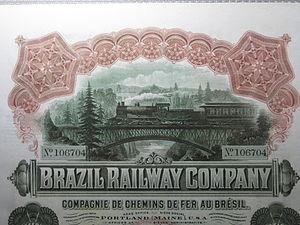
Détail d'une action de le société Brazil Railway Company